Sheryl Crow

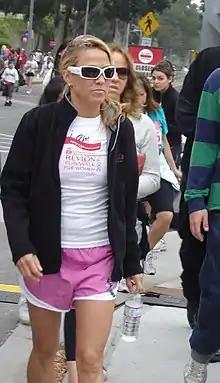
Crow at the Revlon Run Walk 2007

Crow has had several high-profile romantic relationships. In the late 1990s, she dated musician Eric Clapton and actor Owen Wilson. The song "Safe and Sound" on the album "C'mon, C'mon" was dedicated to Wilson and, according to the album's liner notes, was an account of their relationship. Crow began dating cyclist Lance Armstrong in 2003. The couple announced their engagement in September 2005, but jointly announced they had split on February 3, 2006. According to Crow, she has been engaged two other times but never married.